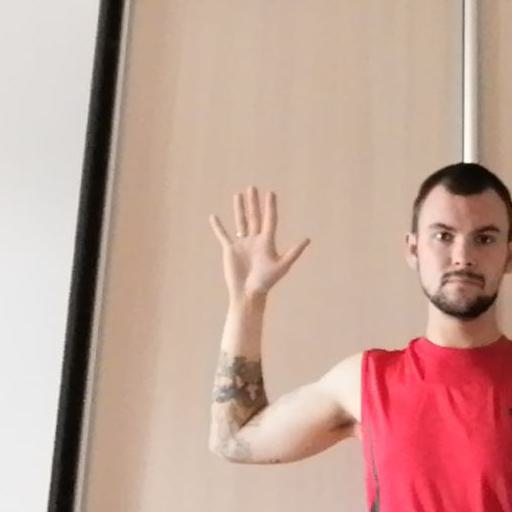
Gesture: palm